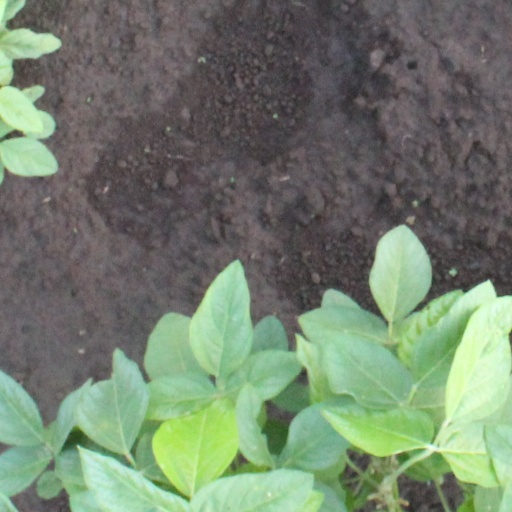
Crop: soybean